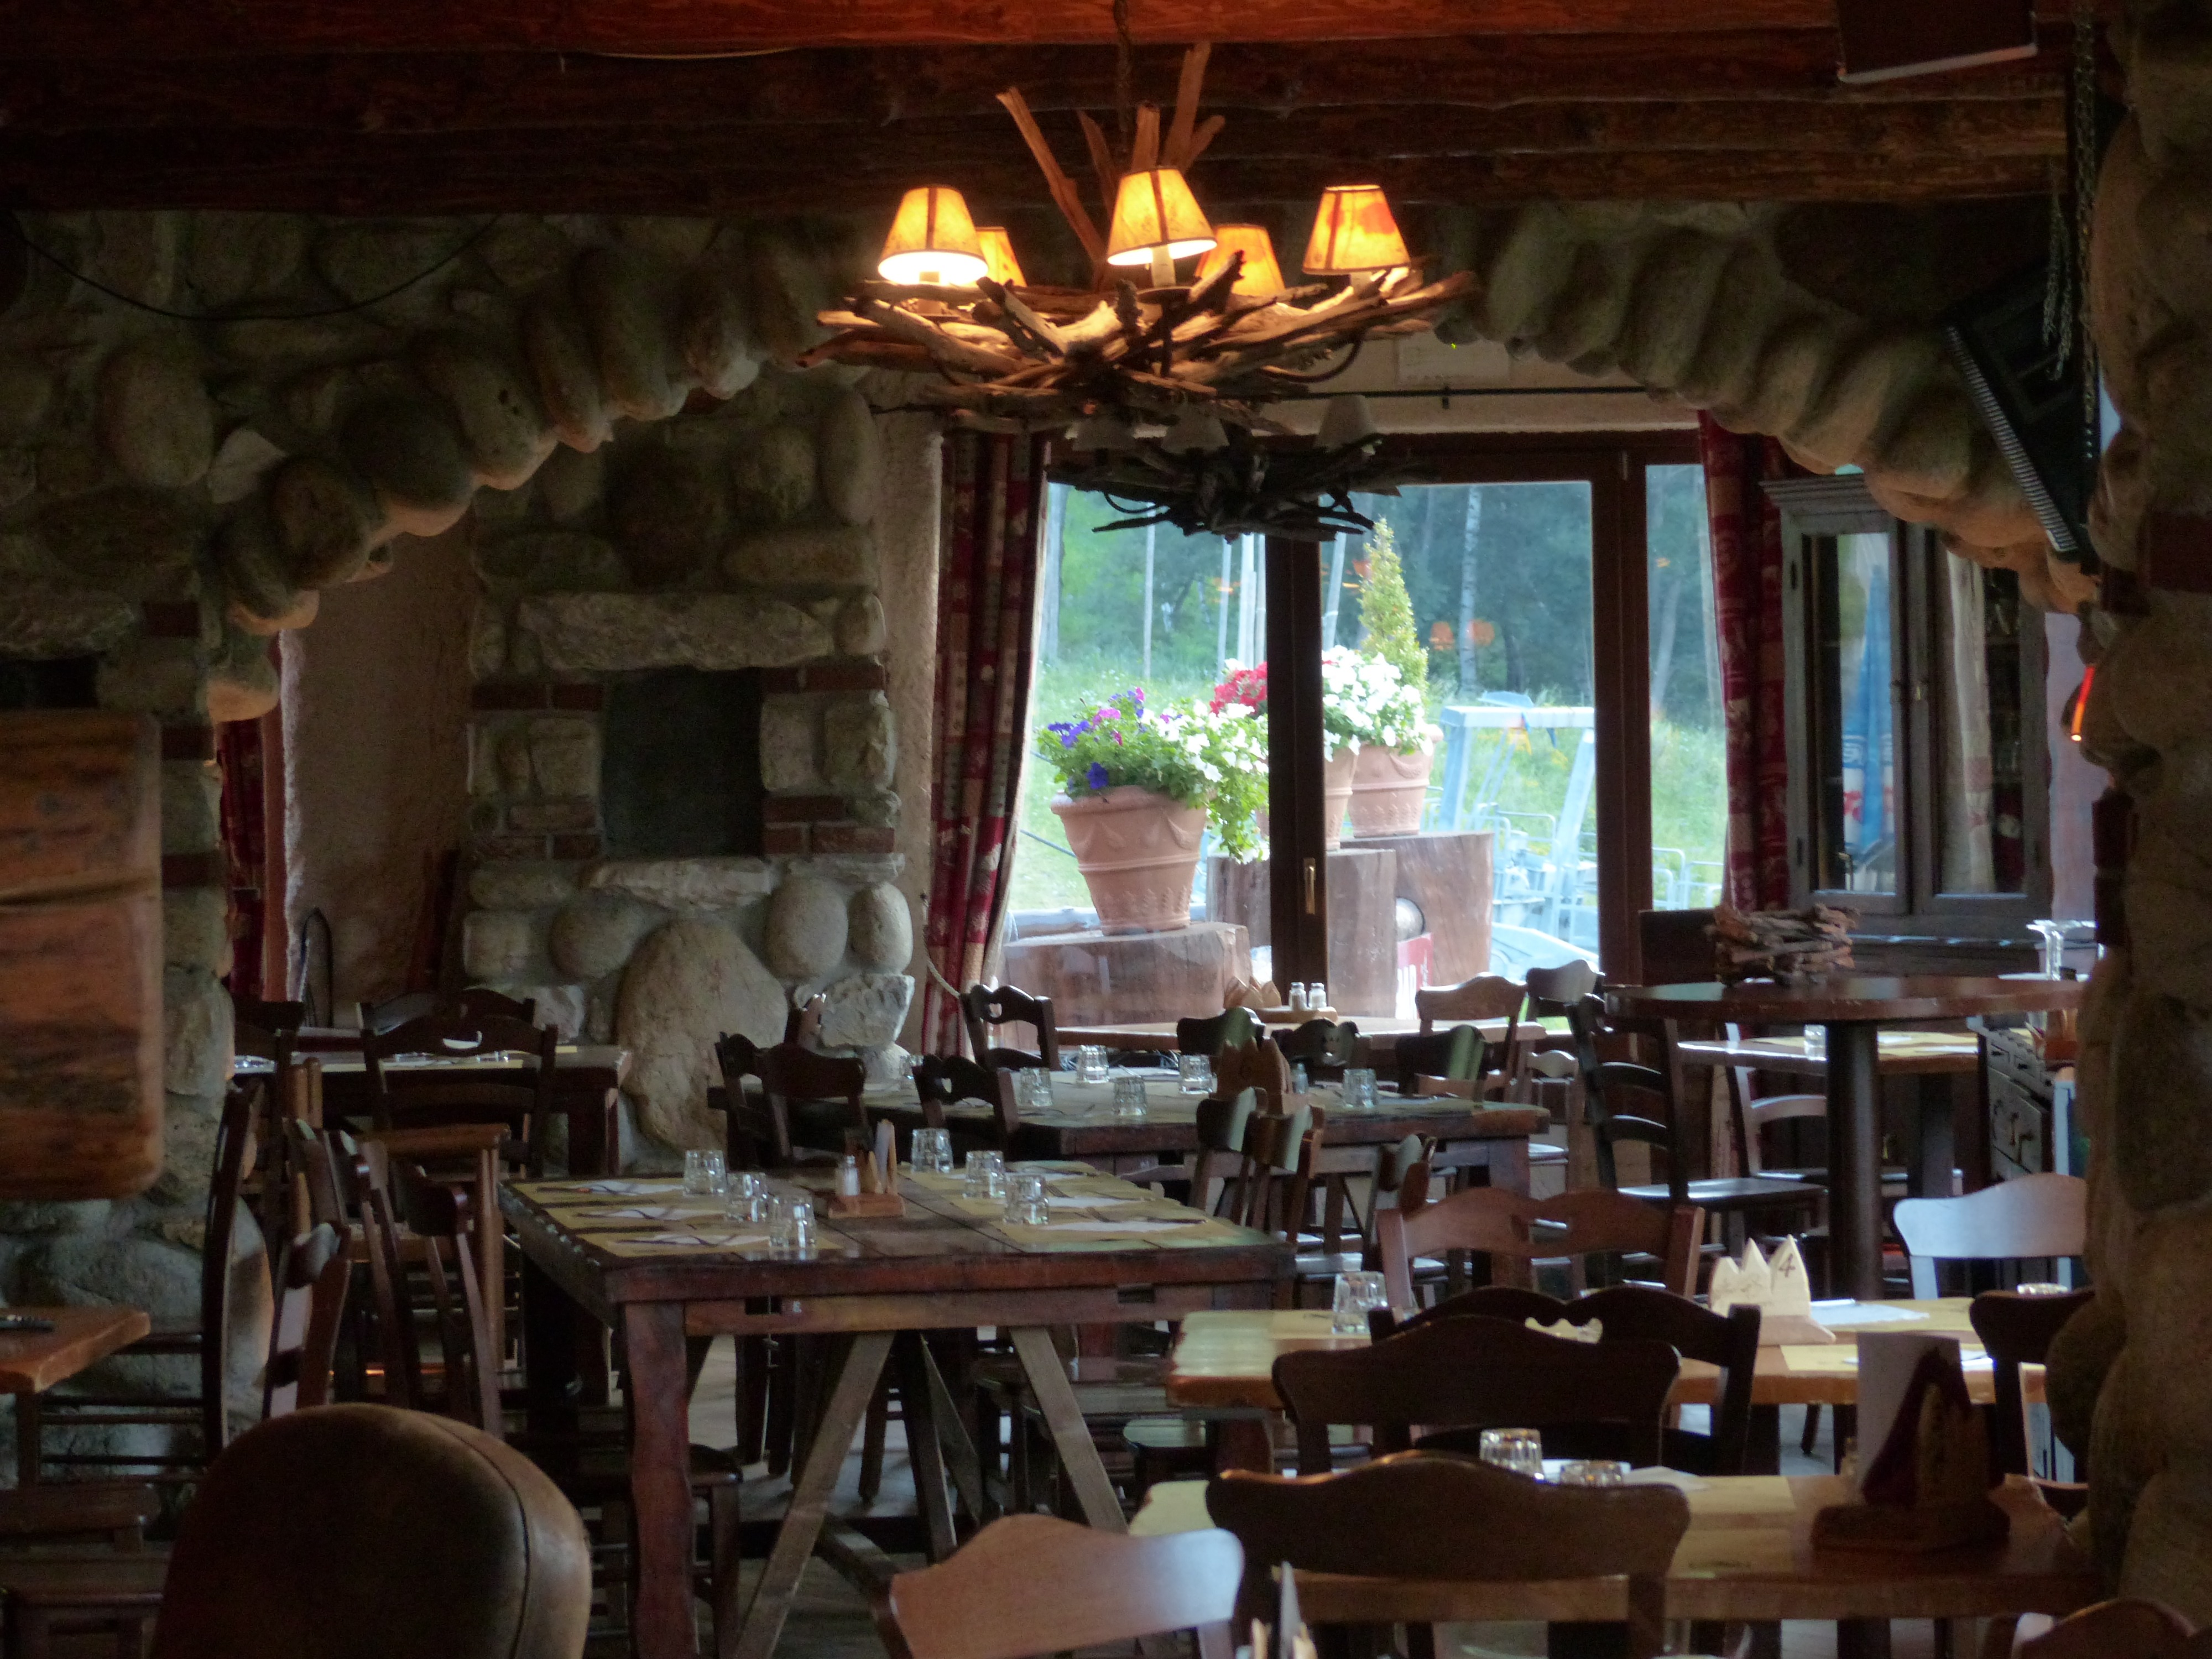
window, restaurant, rustic, cottage, space, cozy, room, interior design, quaint, estate, cover, inn, tavern, dining room, gedeckter table, dining tables, guest room